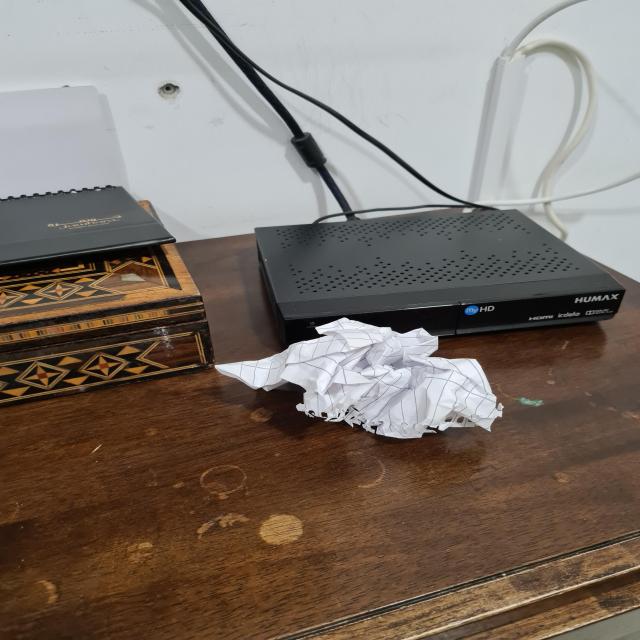
Label: tissues